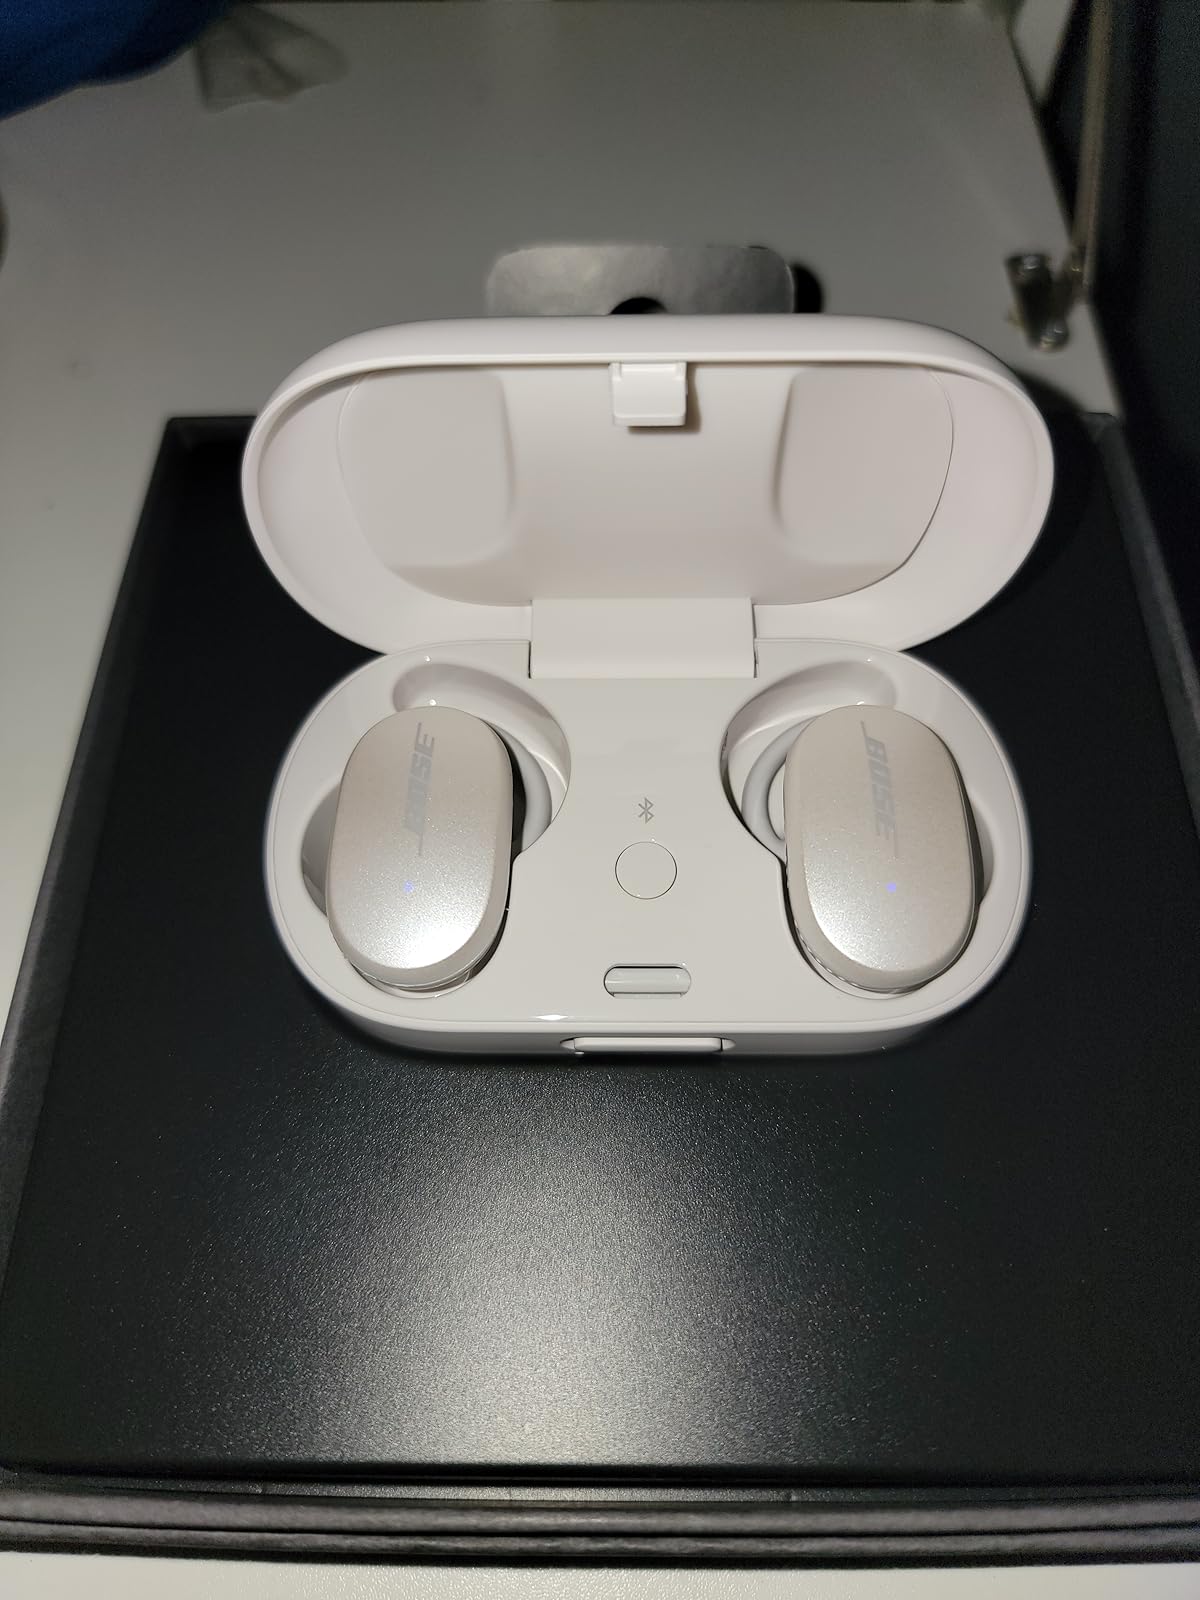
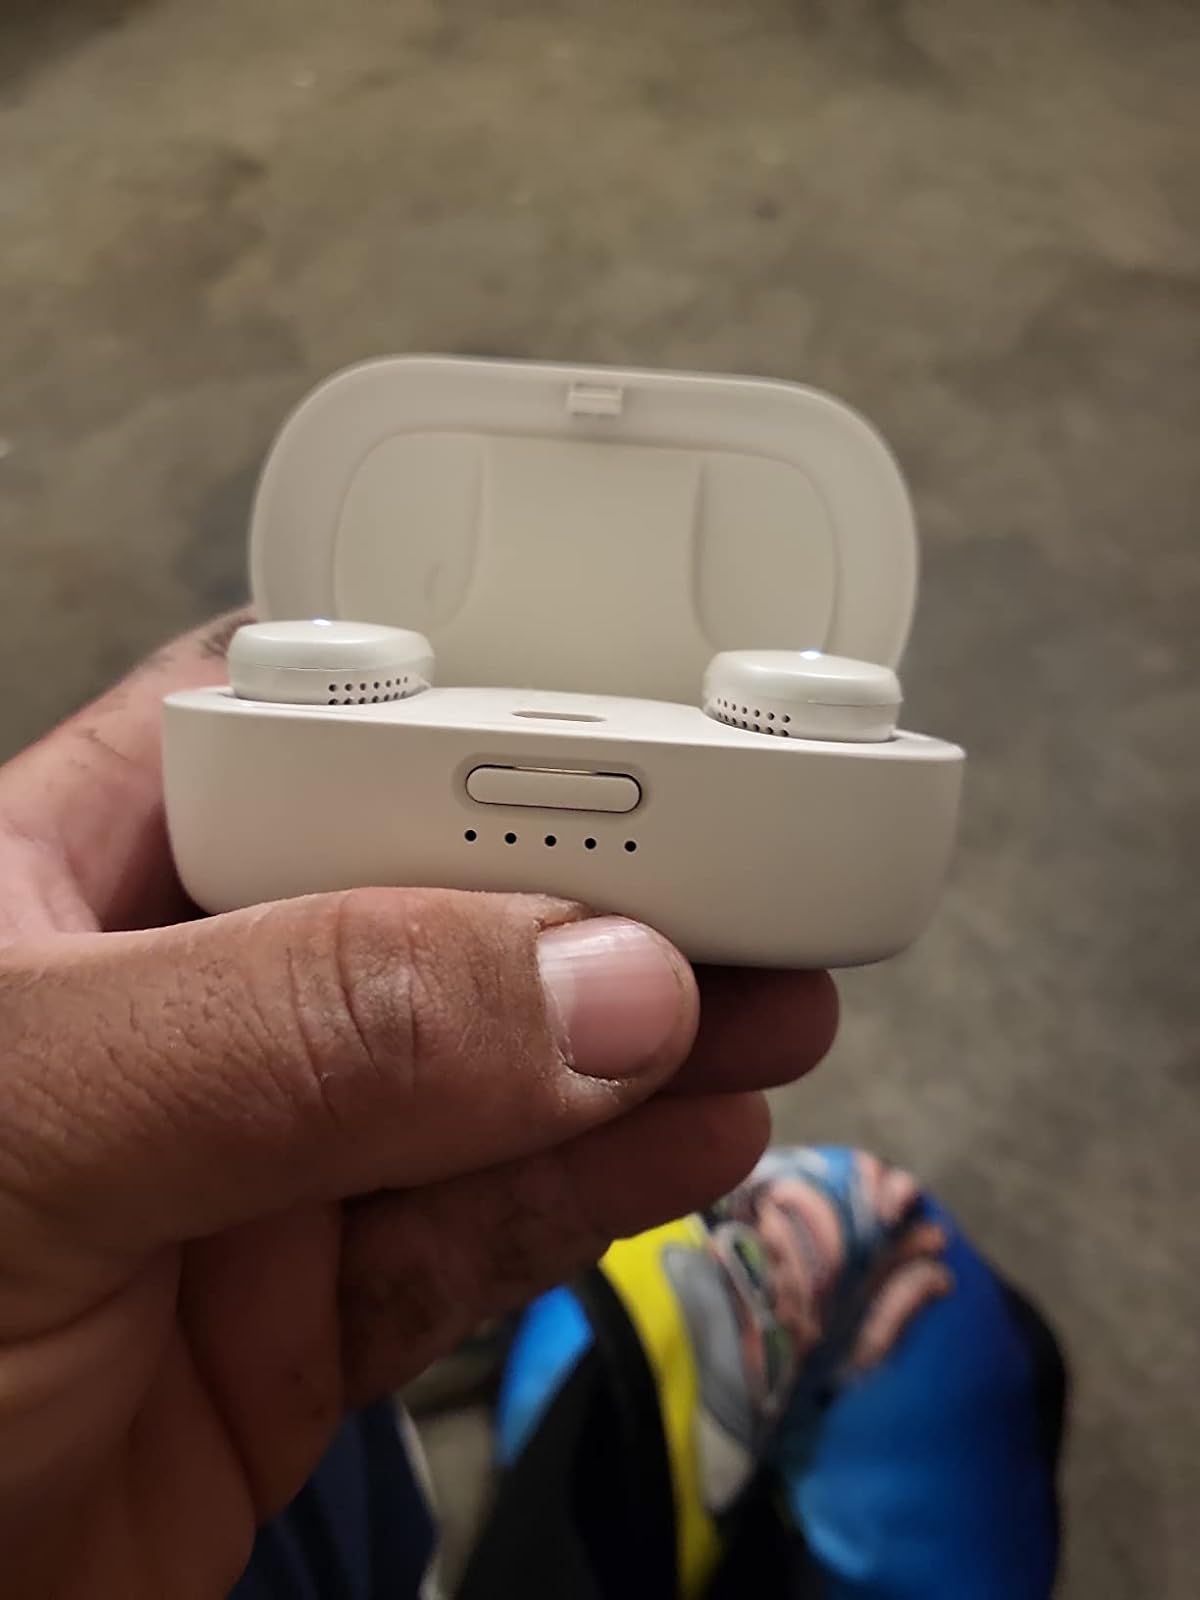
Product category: earbuds
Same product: yes